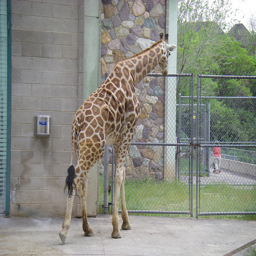
A very cute giraffe standing by a big fence.
A giraffe walking away in a zoo exhibit.
A giraffe standing next to a metal fence.
An animal is walking around in a fenced area.
a giraffe looking over fence, at person walking away.